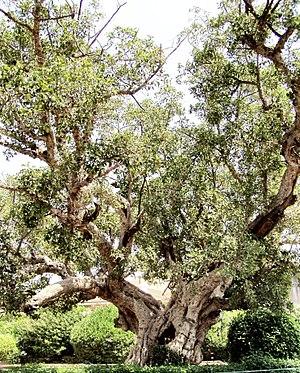
Le figuier sycomore ou sycamore est un arbre de la famille des moracées.